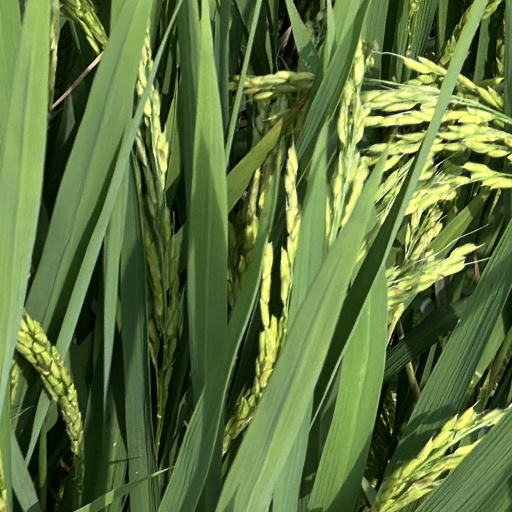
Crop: rice